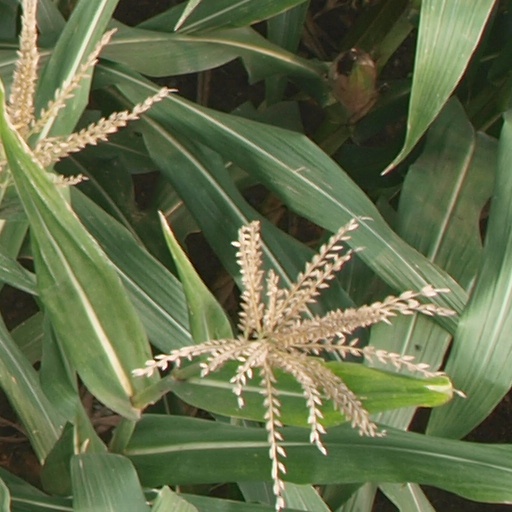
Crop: maize; corn